Tom Margerison

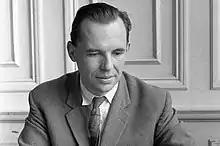
Tom Margerison

Thomas Alan Margerison (13 November 1923 – 25 February 2014) was a British science journalist, author, and broadcaster who founded the magazine "New Scientist" in 1956. He was a science correspondent for "The Sunday Times", which he joined in 1961.